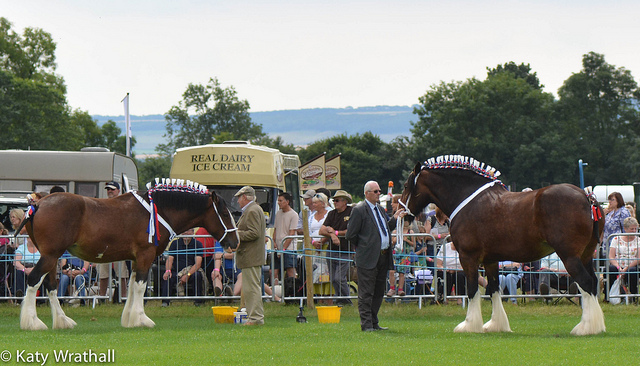
Two Clydesdale horses at a fair near an ice cream truck.